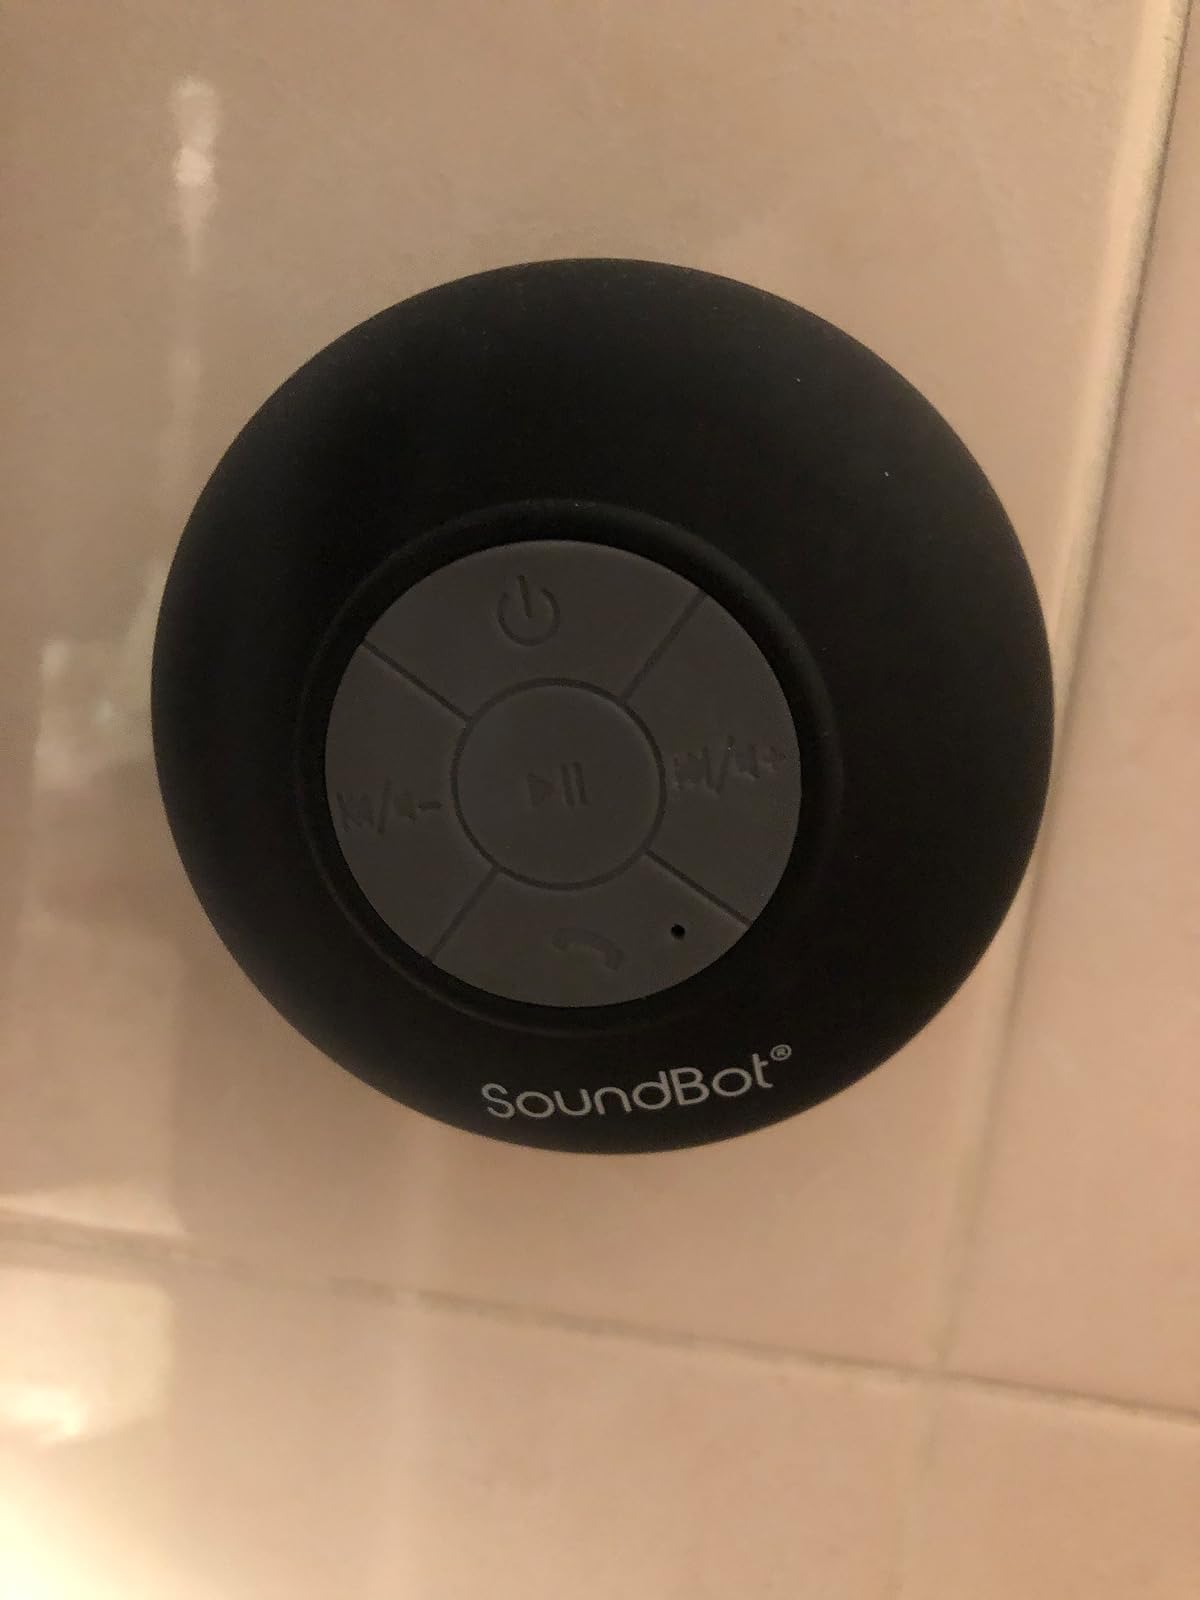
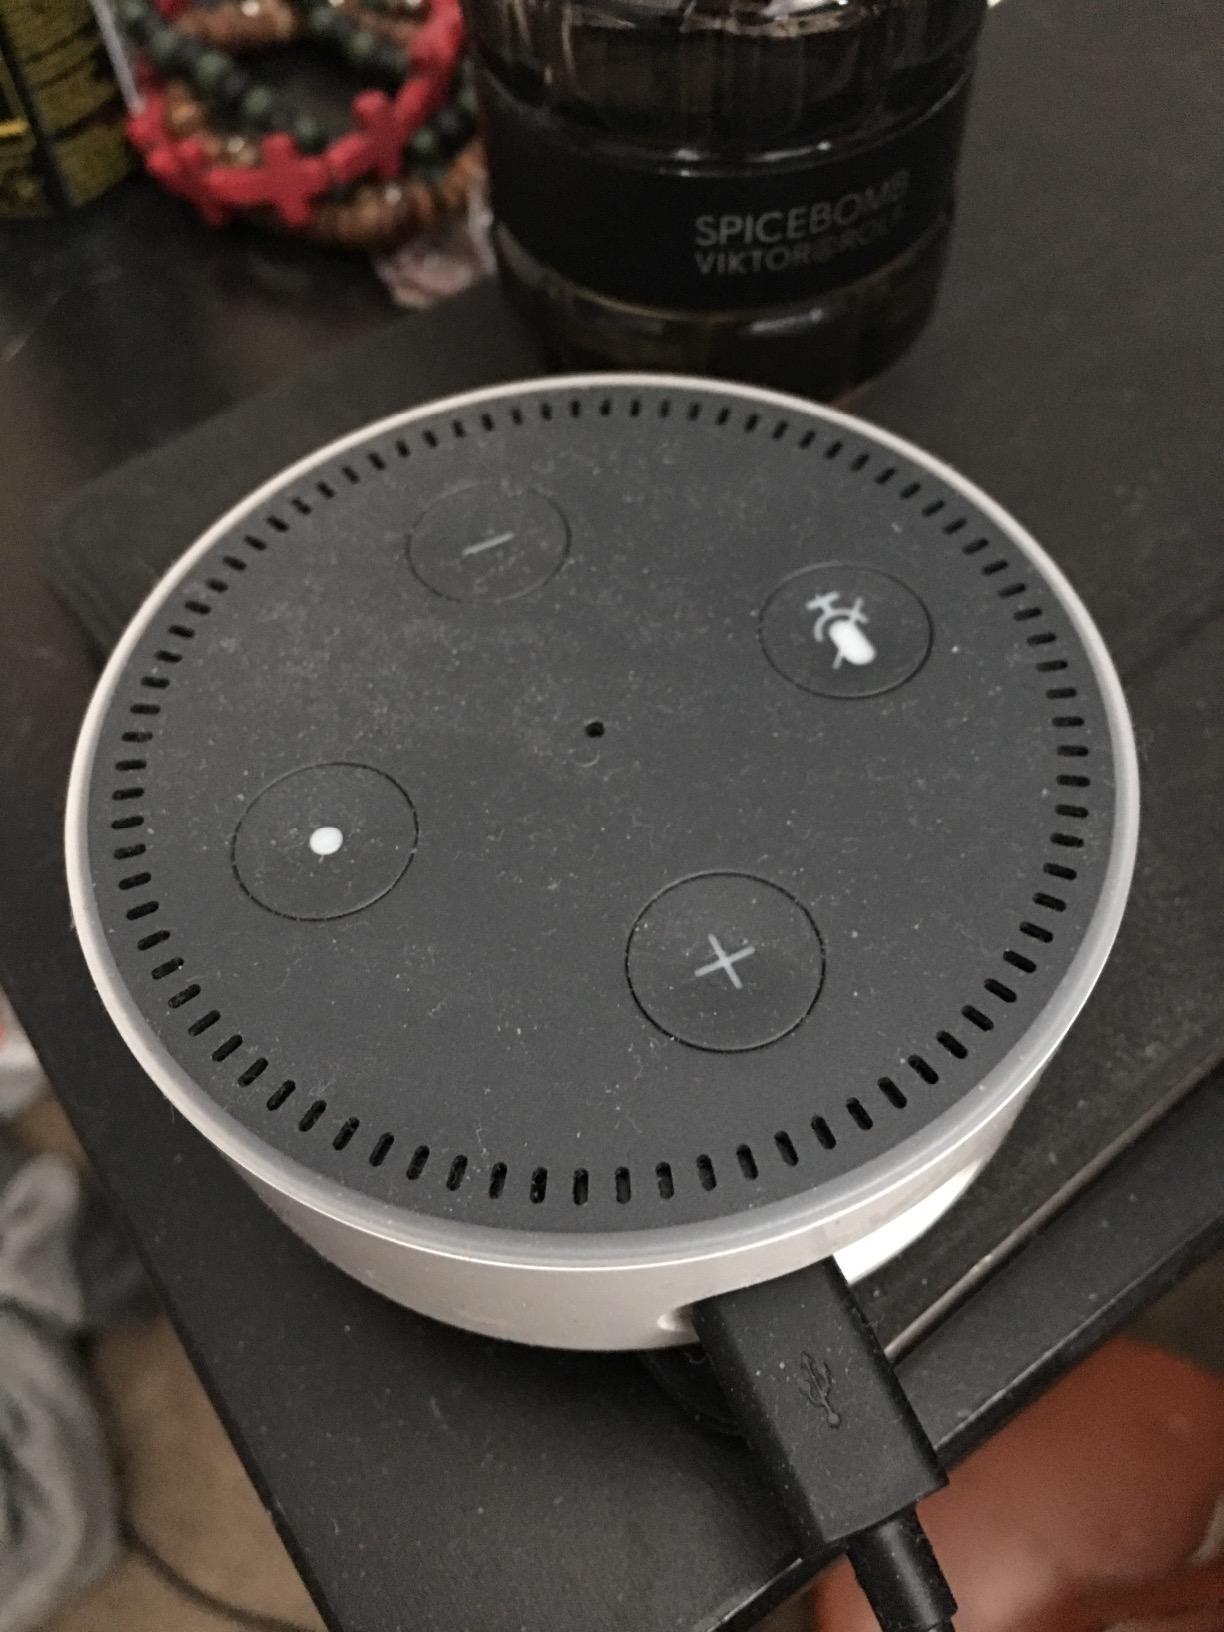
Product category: speaker
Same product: no